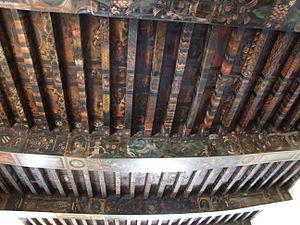
Chateau de Doyens, salle d'apparat du premier étage, détail des plafonds, Carennac, Lot, FRANCE
Carennac est une commune française située en Vallée de la Dordogne dans le département du Lot, en région Occitanie.